Shirakabaha

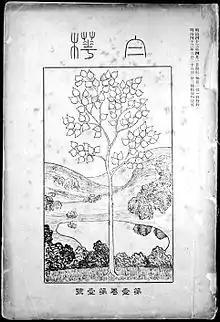
Cover of 1st edition of "Shirakaba" journal

Early members included Shiga Naoya (1883-1971), Mushanokōji Saneatsu (1885-1976), Yanagi Sōetsu (1889-1961), Satomi Ton (1888-1983), Arishima Takeo (1878-1923) and Nagayo Yoshirō (1888-1961). Their literature was typically of the ‘I novel’ genre, and was concerned with the life of individuals, often incorporating optimistic philosophy into their work. Some of these individuals came with wealthy families, and attempted to emulate Tolstoy in creating utopian agrarian communes in remote parts of Japan. The self-published monthly literary journal "Shirakaba" ("White Birch") was in circulation from April 1910 until 1923. The magazine reached its peak in popularity in 1918. However, publication was discontinued after the Great Kantō earthquake.